Hiroshi Matsuyama

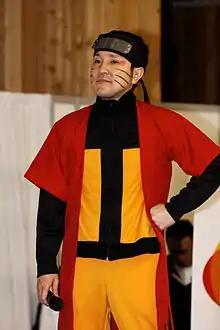
In order to promote games from the "Naruto", Matsuyama cosplayed as Naruto Uzumaki in the 2012 Paris Marathon.

Hiroshi Matsuyama, one of the creators of the game "", commented that the staff wanted to try to remove the borderline between the anime and actual gameplay. They wanted to reach an effect where people actually look at the scenes as anime rather than a game. The core concept of the game is that of a one on one battle. Though the storyline from the game is based on the first 135 episodes of the anime series, the producers picked out key areas within the story, effectively forming a line from the first to the 135th episode.